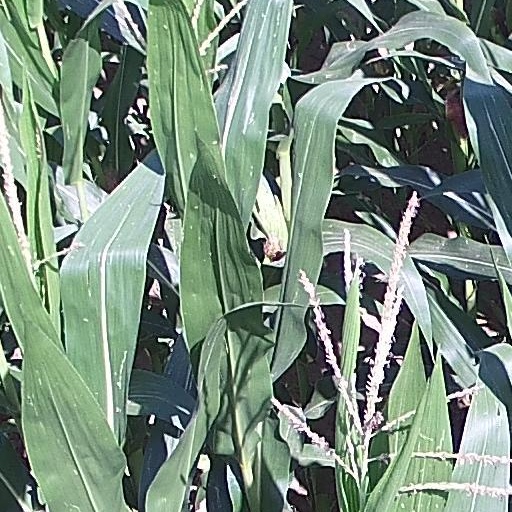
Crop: maize; corn